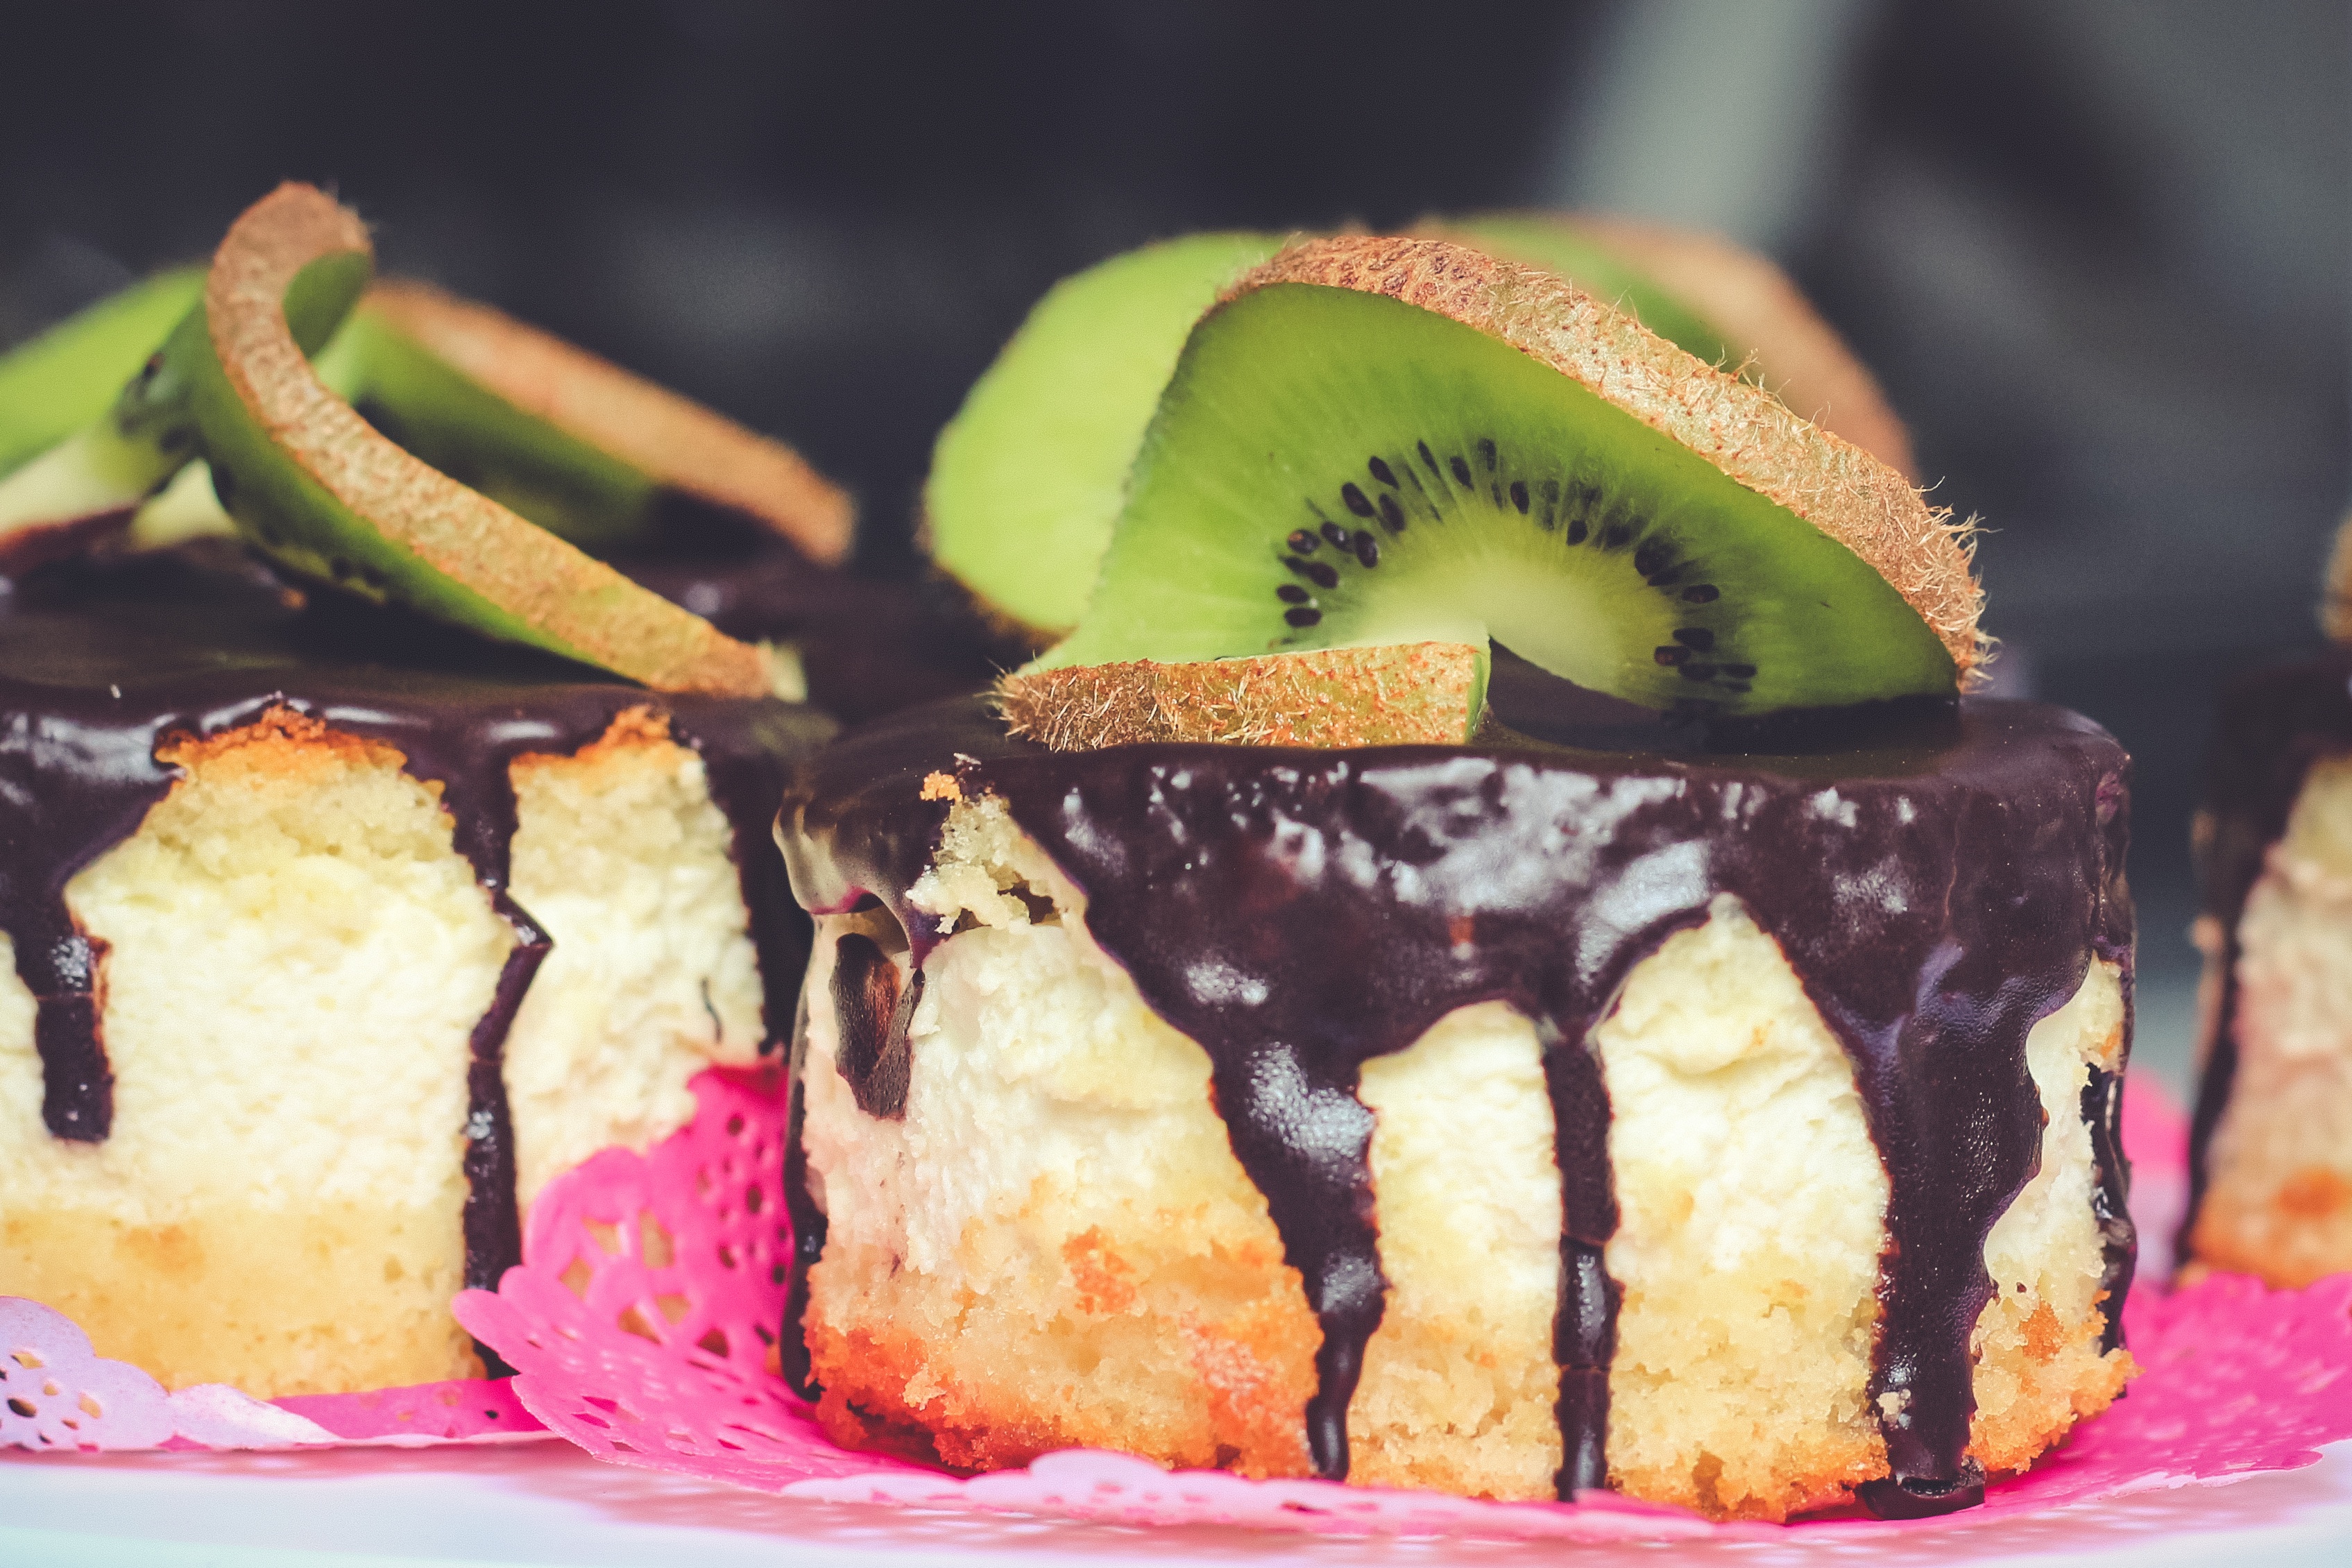
fruit, dish, food, produce, dessert, cuisine, cake, icing, sweetness, cheesecake, baked goods